History of Latvia

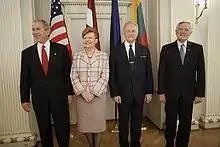
George W. Bush, Vaira Vīķe-Freiberga, Arnold Rüütel, and Valdas Adamkus in Riga, May 7, 2005.

Liberalization in the communist regime began in the mid-1980s in the USSR with the perestroika and glasnost instituted by Mikhail Gorbachev. In Latvia, several mass political organizations were constituted that made use of this opportunity – Popular Front of Latvia ("Tautas Fronte"), Latvian National Independence Movement ("Latvijas Nacionālās Neatkarības Kustība") and Citizens' Congress ("Pilsoņu kongress"). These groups began to agitate for the restoration of national independence.